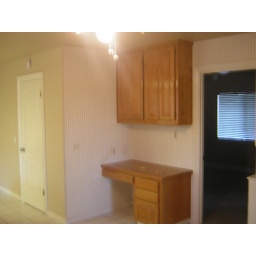
desk area in kitchen